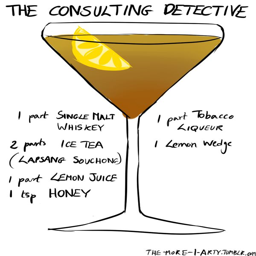
the cocktails inspired from the series